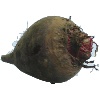
Label: beetroot